Dulwich

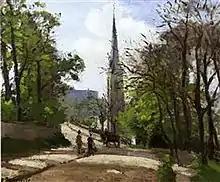
St Stephen's Church by Camille Pissarro, 1870

Dulwich Park was opened in 1890. It was formerly farmland, part of the Court Farm, and now offers duck and rowing ponds, children's play area, bowling green, tennis court, bridle path for horse-riding, and a café.